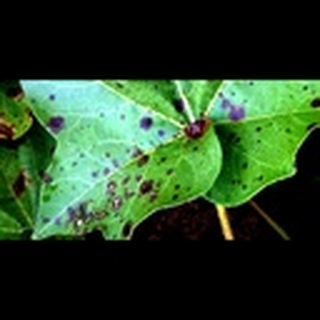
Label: cotton_target_spot